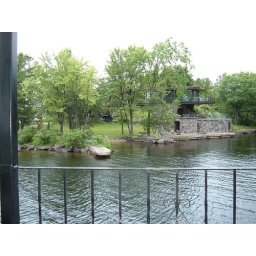
The glass house in its entirety.